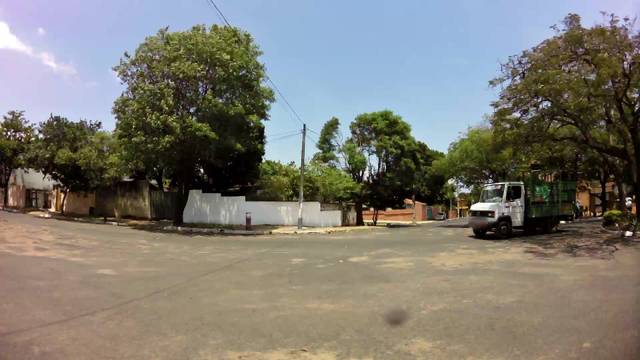
Region: Paraguay
Coordinates: -25.3, -57.65